Wipeout Omega Collection

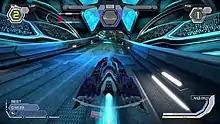
Screenshot from the remastered "Wipeout HD". From left to right clockwise, the interface displays the lap and time, shield strength, current position, speedometer, and lap time.

"Wipeout Omega Collection" is a remaster of the previous two titles in the "Wipeout" series: "Wipeout HD" (with its "Wipeout HD Fury" expansion) and "Wipeout 2048". "Wipeout HD" itself contains content from the PlayStation Portable titles "Wipeout Pure" and "Wipeout Pulse". In all games, players control anti-gravity ships which are owned by racing corporations (effectively referred to as 'teams' in-game). Every ship has different characteristics; for example, each ship's statistics vary in handling, thrust, top speed and shield strength. Each ship is equipped with an energy shield which absorbs damage sustained during a race; energy is lost whenever the player's ship collides with the trackside barrier, other ships, or is hit by weapon fire. If the shield runs out, the player's ship will explode and is consequently eliminated from the race. The player may replenish energy by absorbing unwanted weapon pick-ups.